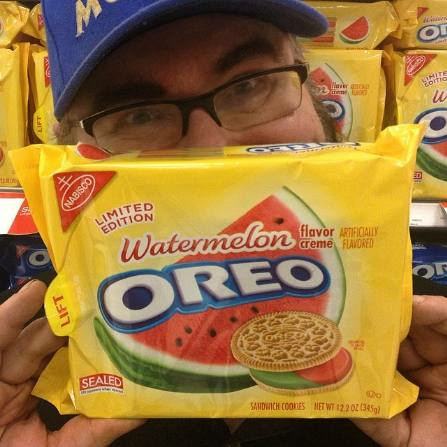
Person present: No